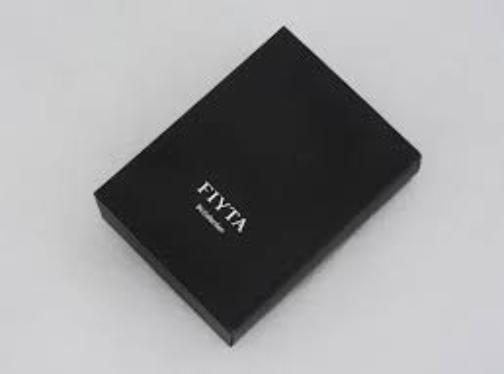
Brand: fiyta
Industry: Electronic